Slovenian Territorial Defence

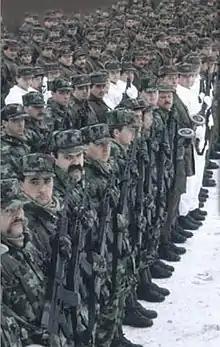
Slovenian Territorial Defence on December 17 1990 in Kočevska Reka

After the 1968 Warsaw Pact invasion of Czechoslovakia, the Yugoslav leadership adopted the doctrine of General People's Defence and established the Territorial Defense. After the victory of democratic parties in the 1990 Slovenian parliamentary election, the central government in Belgrade ordered disarmament of TO Slovenia, a decision that was effectively ignored. Many weapons subsequently disappeared from supply depots and were later issued to the initial territorial defence units of the Republic of Slovenia.